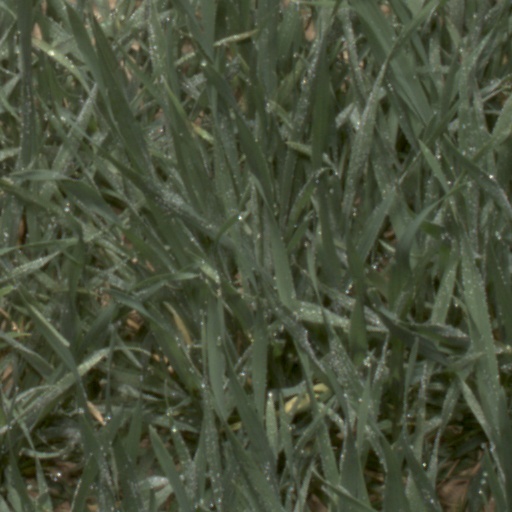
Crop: wheat